Rugby union at the 1908 Summer Olympics

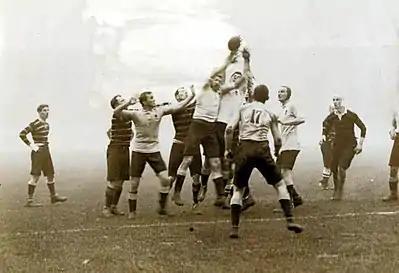
Scene of the final at White City Stadium

Australia outscored Great Britain six tries to one to win the gold medal by 32-3. Silver was awarded to Cornwall and no bronze was awarded. The Cornish silver olympic medal was 'drawn for' by the players and won by Thomas 'Chicky' Wedge and it has been on display at the St Ives RFC clubhouse ever since. After the match, the Cornish players were 'entertained to dinner' by the Cornish Members of Parliament.